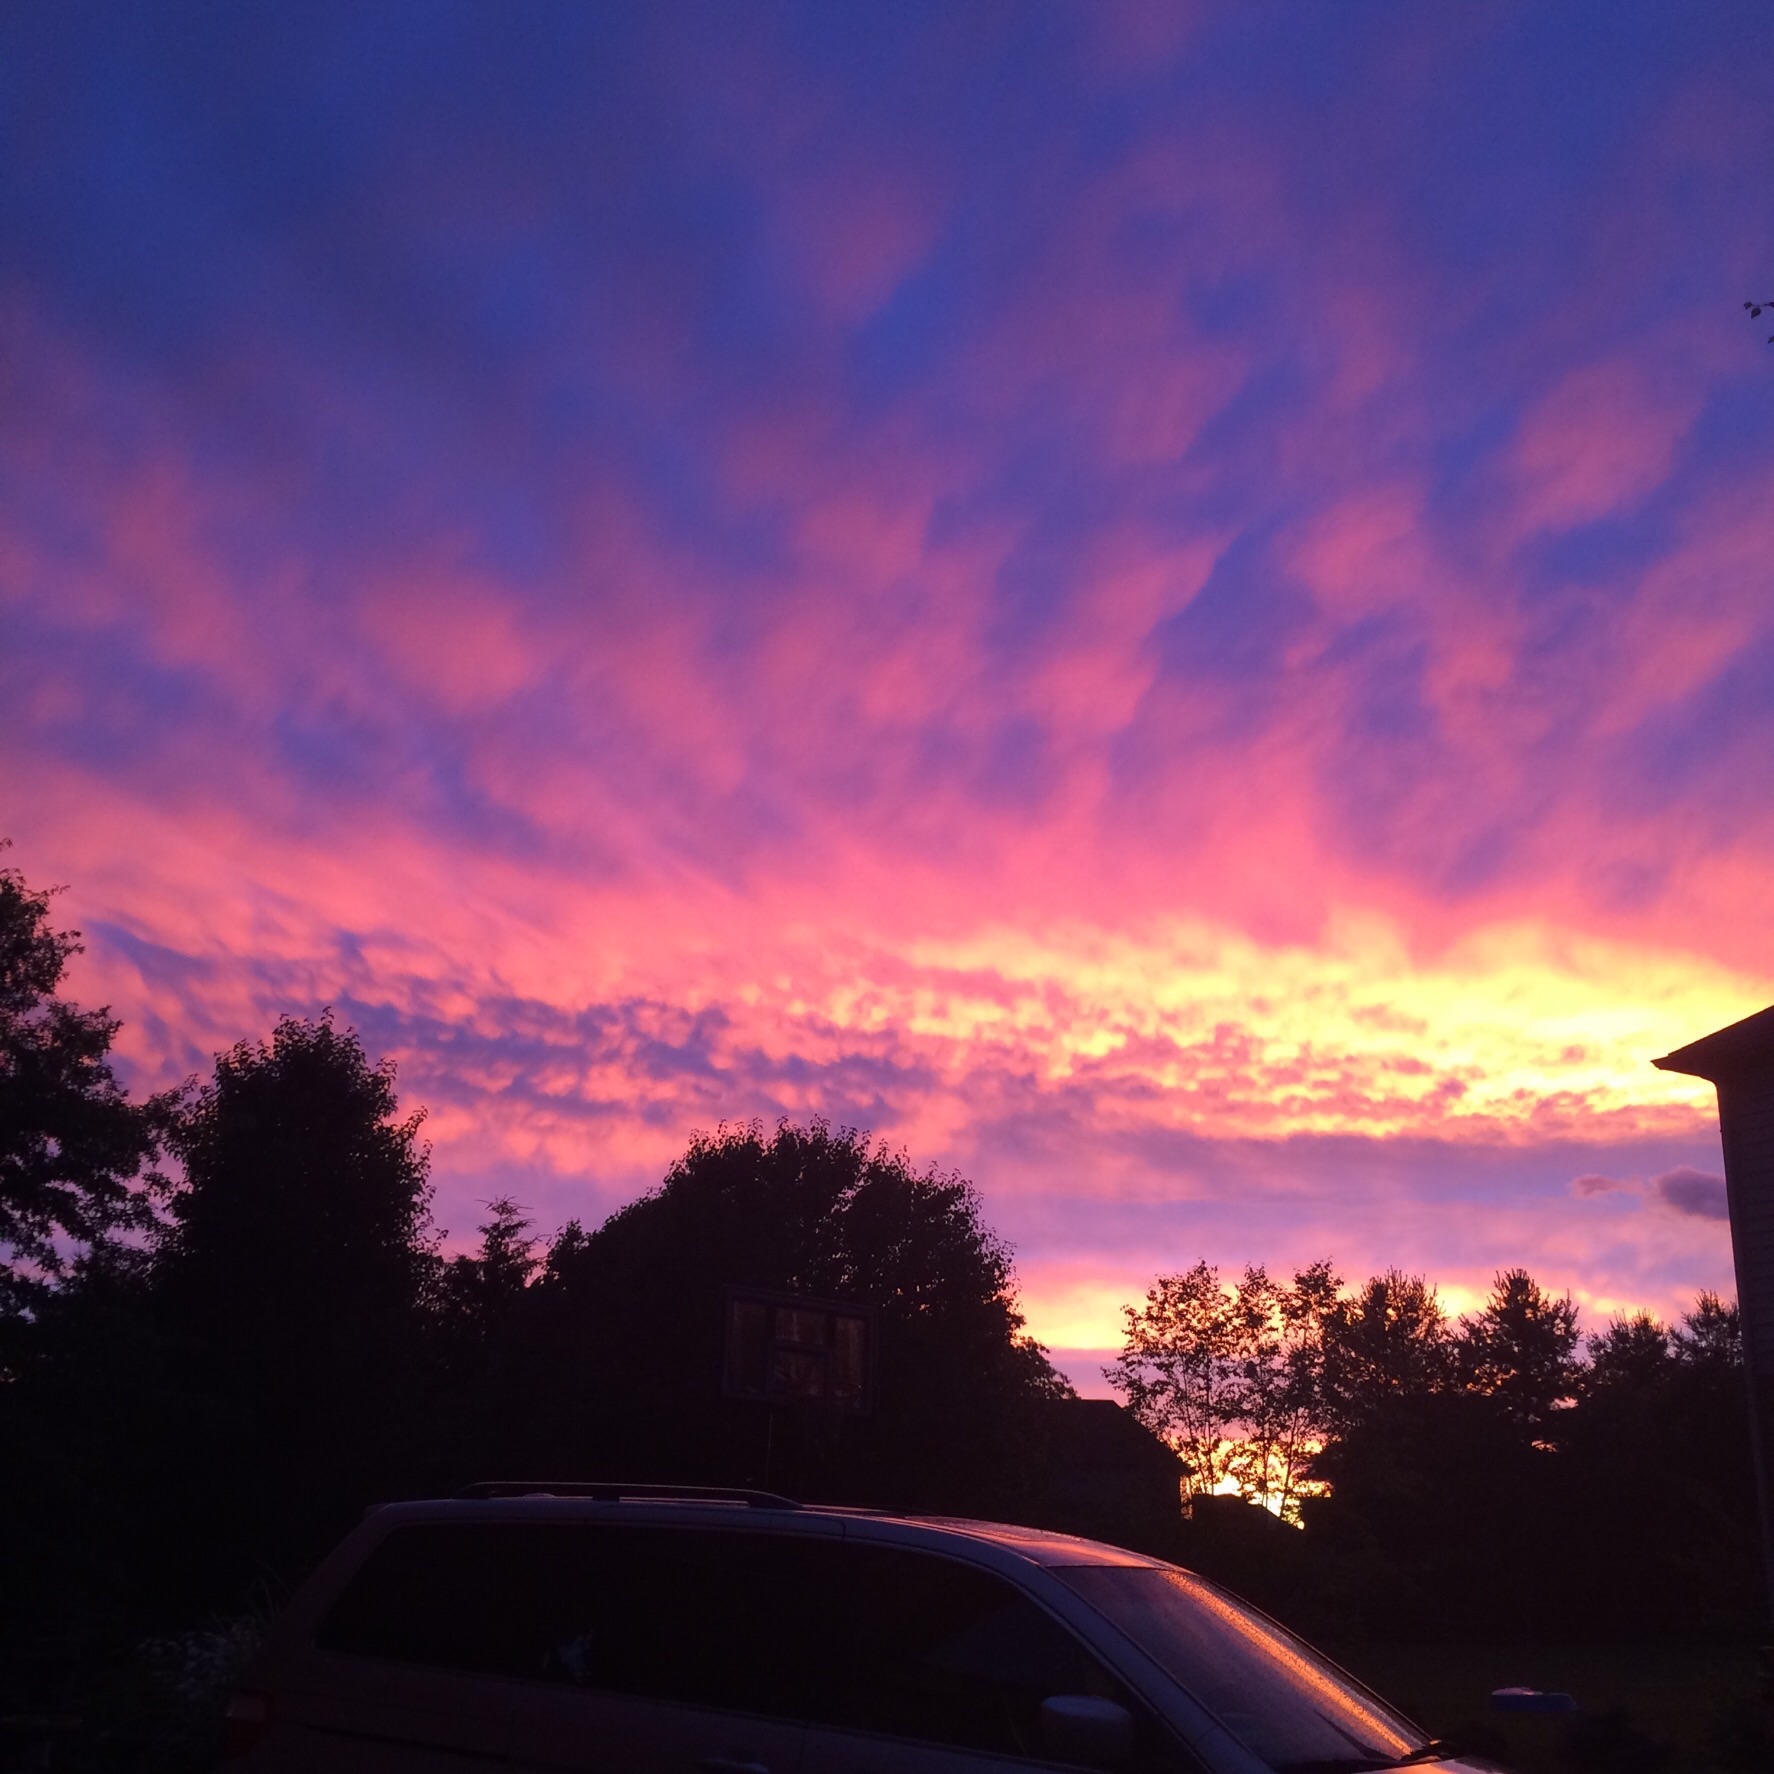
cloud, sky, sunrise, sunset, morning, dawn, atmosphere, dusk, evening, afterglow, red sky at morning